British America

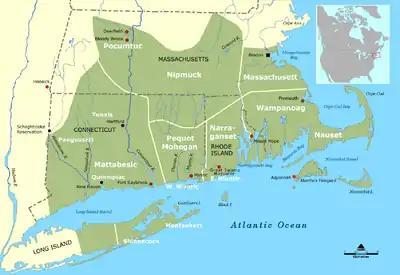
Native American tribal territories (green) in southern New England c. 1600; modern U.S. state boundaries are overlaid

In 1620, a hundred European Pilgrims, men and women, sailed to New England, establishing the permanent Plymouth Colony in modern Massachusetts. Forty of them were a part of the English Separatist Church, a radical faction of Puritan Protestants; they had moved from England to the Dutch Republic more than a decade prior, and then went to America seeking religious freedom. The first Pilgrim ship, the "Mayflower", landed at Plymouth Rock in December. More than half of the colonists died in the first winter, but they ultimately made a thriving, mostly self-sufficient colony. They also made peace treaties with the local Native American tribes, and in autumn 1621, the Pilgrims and Wampanoag shared a harvest feast which was the origin of the annual American holiday, Thanksgiving. Three other European ships traveled to Plymouth soon after: the "Fortune" in 1621, and the "Anne" and the "Little James" in 1622. All adult males on the Mayflower signed the Mayflower Compact, which wrote the first set of laws for the colony, which was later named the Massachusetts Bay Colony.